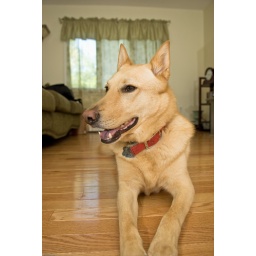
favorite dog in the house (the only dog in the house)